Kelso Home for Girls

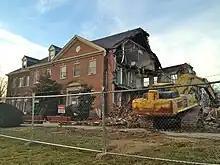
Demolition of the Kelso Home building - front facade

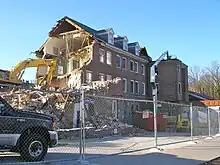
Demolition of the Kelso Home building - view from existing fitness-center entry

Baltimore County government and the current owner, Y of Central Maryland, are involved in an arrangement where the county would purchase 4 to 5 acres (about 2 ha) of the property for use as recreational fields. Design of a new 45,000 s.f. facility, to be begun in 2010, was unveiled by the YMCA of Central Maryland at a fundraiser. Development as stated "specifically designed to garner LEED certification" will not however seek credit available under that programs 'Materials and Resources (MR)' Credits 1/1.1 or 1.2. for 'Building Reuse'. Plans are to raze all existing structures after completion of the new facility.